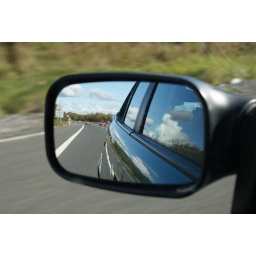
View in the car mirror